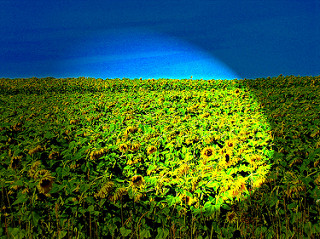
Flower: sunflower